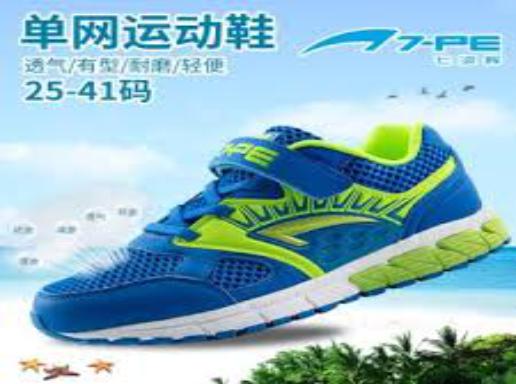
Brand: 7-PE
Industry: Clothes